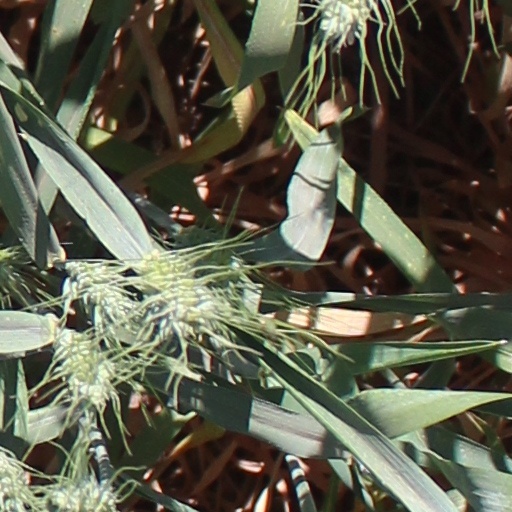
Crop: wheat